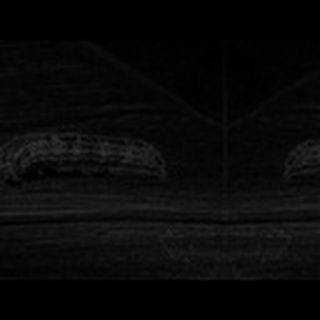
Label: cotton_army_worm